Blyth, Northumberland

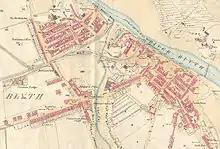
A map of Blyth, circa 1860: the old part of the town is to the right; the houses of Waterloo and Cowpen Quay are to the bottom-left and top-left respectively. Also depicted are "the Gut" (or "Slake") and the first Blyth railway station.

Blyth is a port and seaside town as well as a civil parish in southeast Northumberland, England. It lies on the coast, to the south of the River Blyth. It has a population of 39,731 as of the 2021 census, up 6% from the 2011 census and population of 37,347.